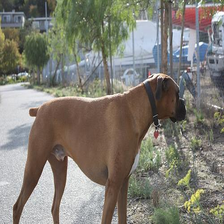
Species: dog
Breed: boxer